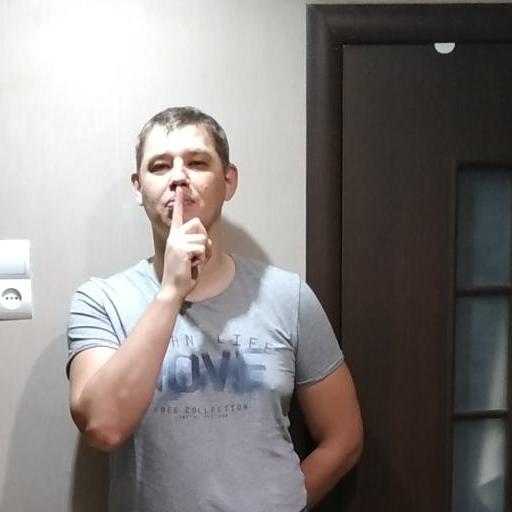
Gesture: mute